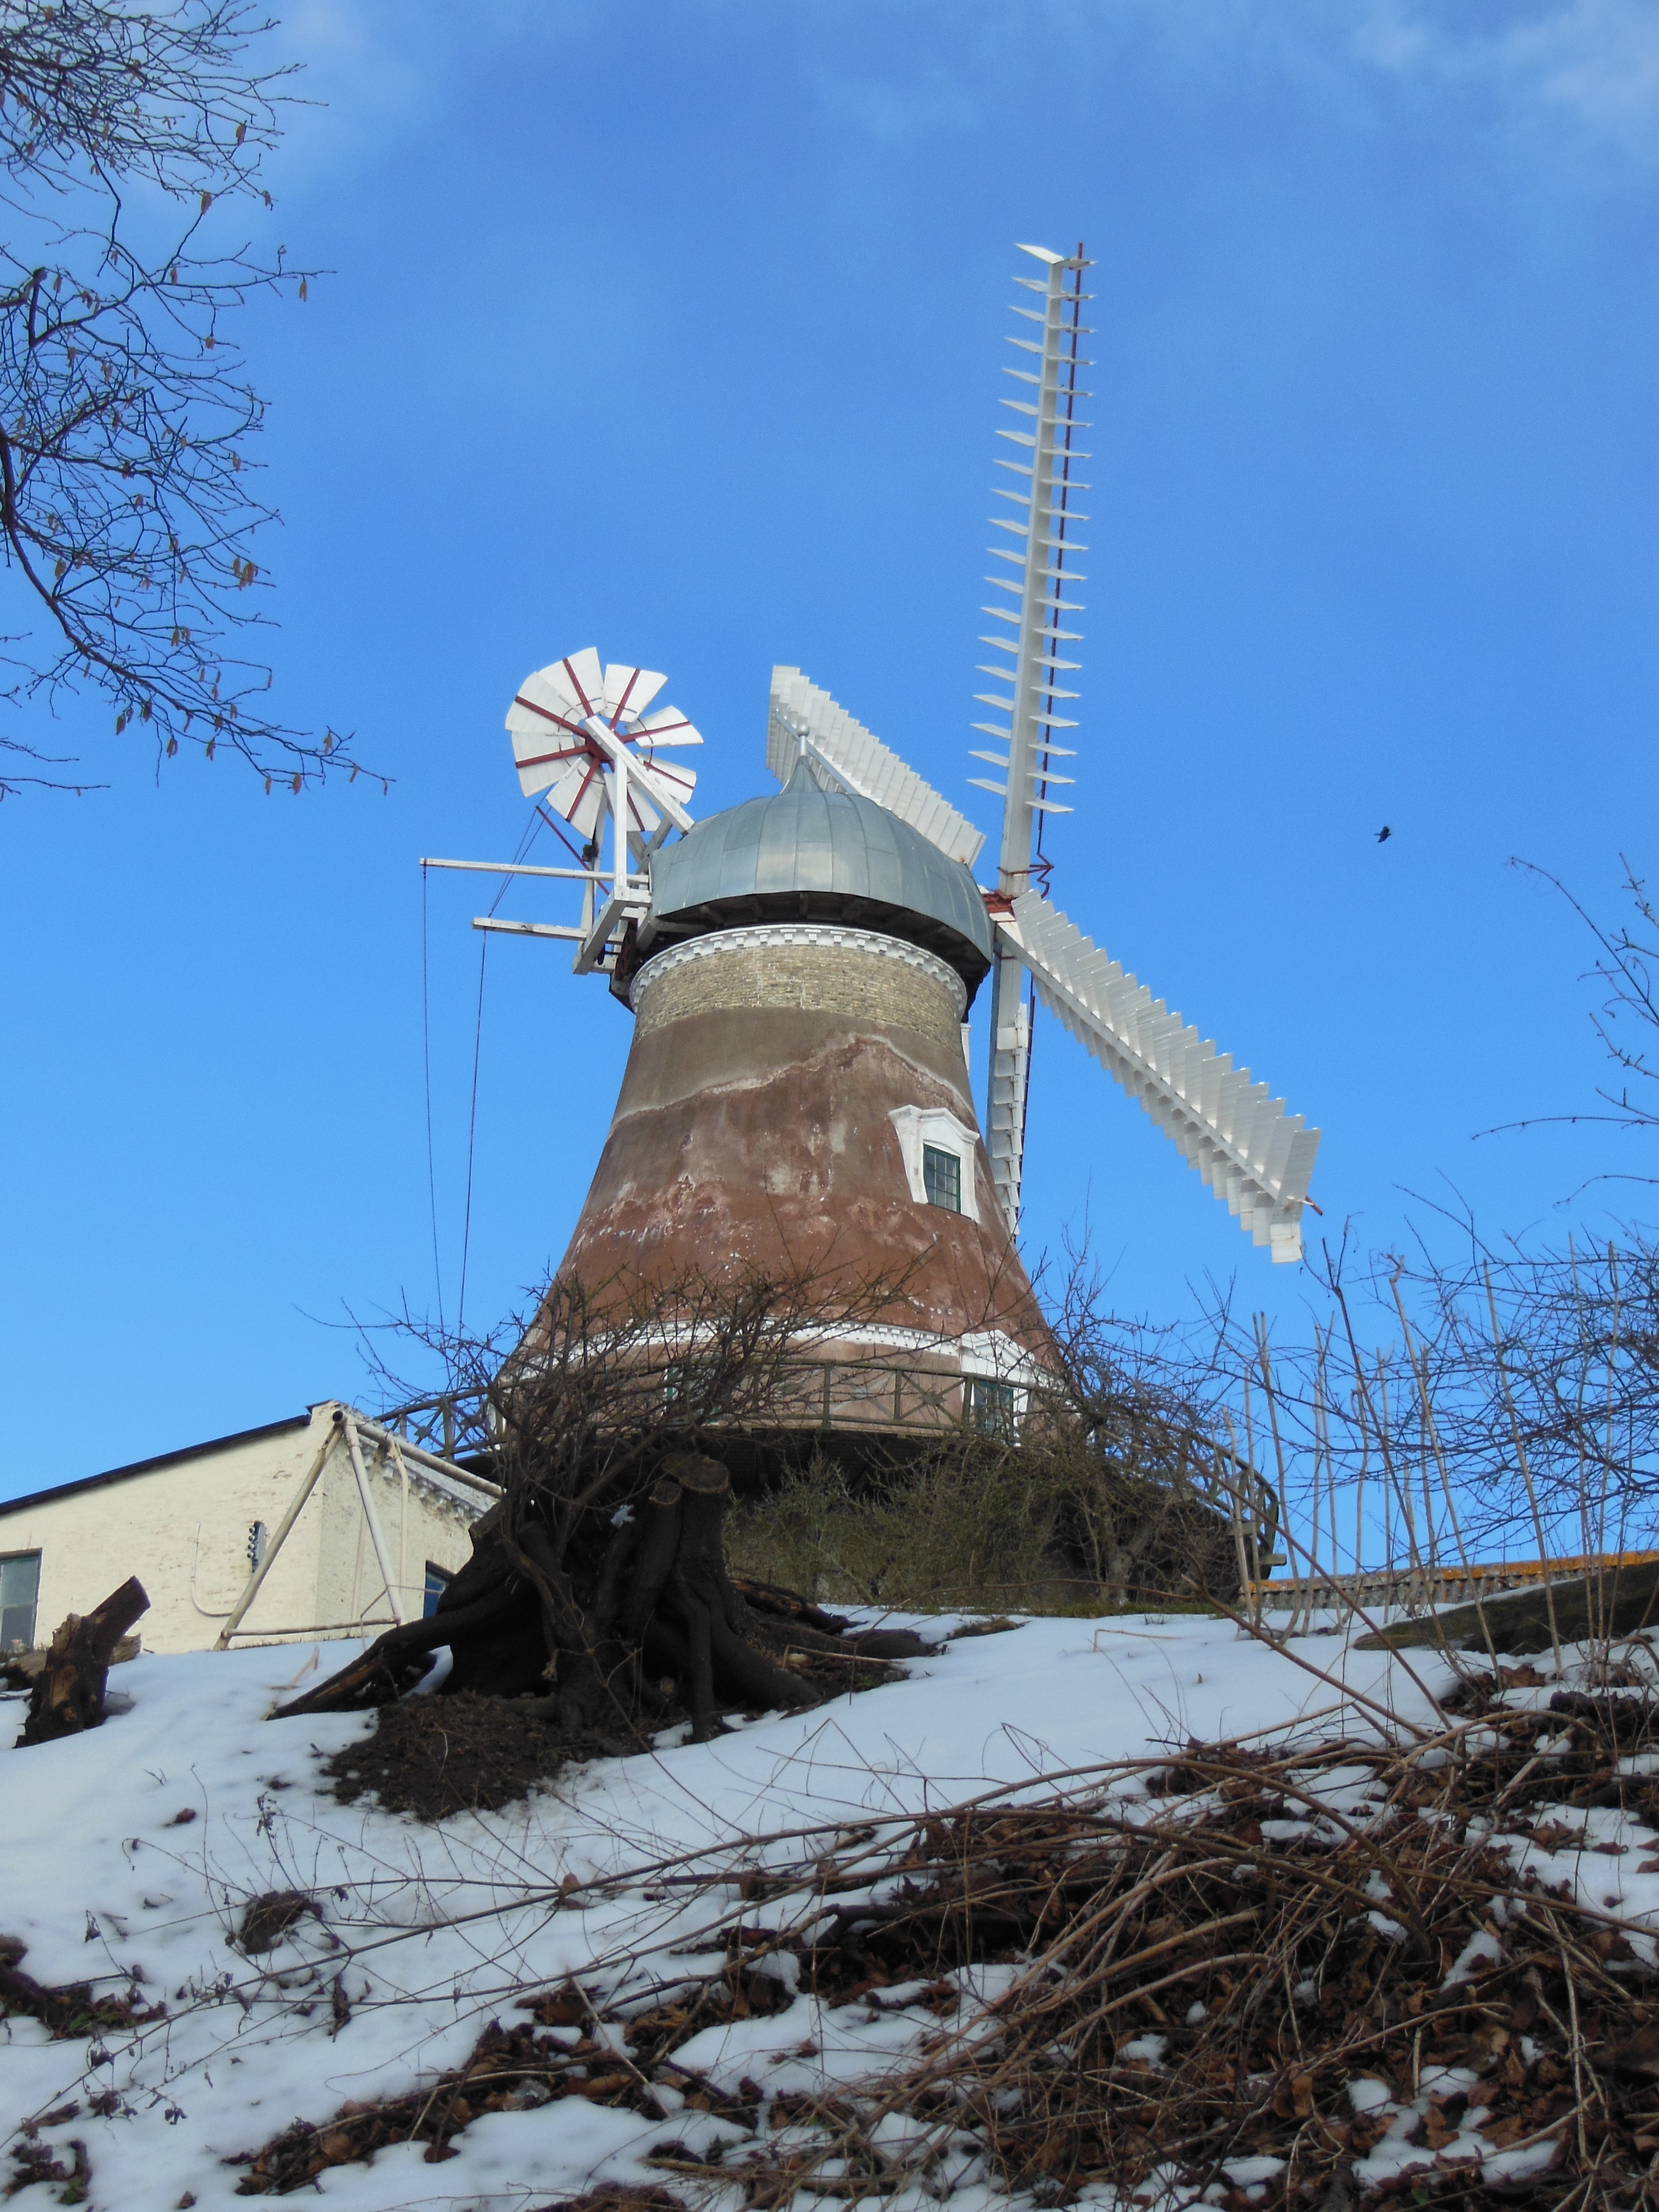
snow, winter, plant, sunshine, white, windmill, wind, building, high, tower, weather, brown, gray, tourism, season, blue sky, mill, denmark, history, heritage, 1800, century, functional, old windmill, nyborg, funen, old business, dyrhave mill, built in 1858, 25 m, 7 floors, mill hill